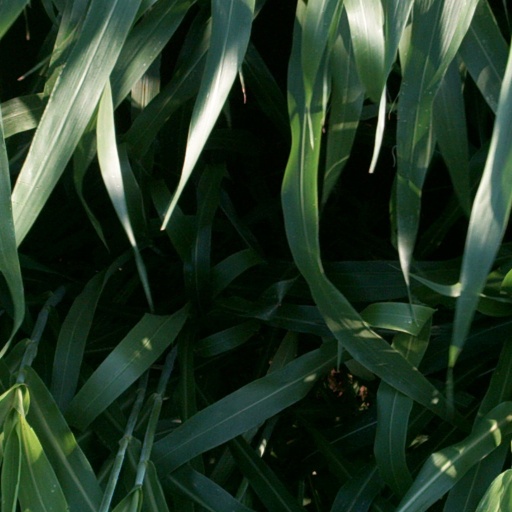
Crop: sorghum